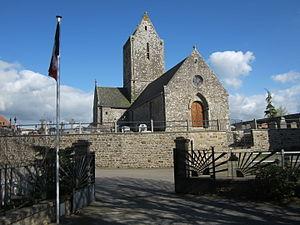
Montviron, Manche
Montviron est une ancienne commune française, située dans le département de la Manche en région Normandie, devenue le 1ᵉʳ janvier 2016 une commune déléguée au sein de la commune nouvelle de Sartilly-Baie-Bocage.
Sartilly-Baie-Bocage est une commune française située au sud du département de la Manche en région Normandie, peuplée de 2 812 habitants. Elle est créée le 1ᵉʳ janvier 2016 par la fusion de cinq communes, sous le régime juridique des communes nouvelles. Les communes d'Angey, Champcey, Montviron, La Rochelle-Normande et Sartilly deviennent des communes déléguées.